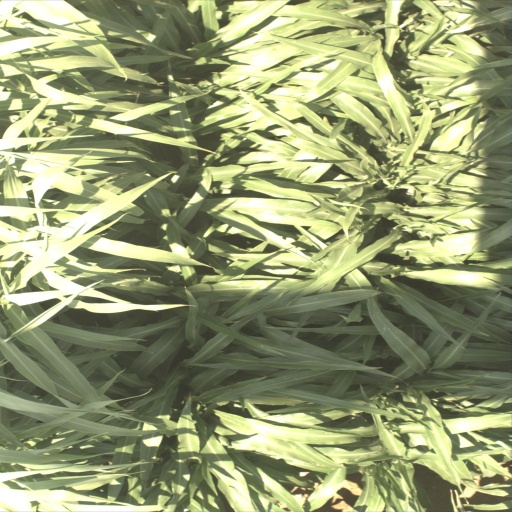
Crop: sorghum